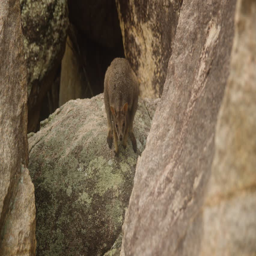
a shot with its joey in the pouch was just standing on a rock